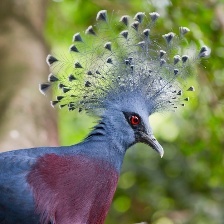
Species: VICTORIA CROWNED PIGEON
Scientific name: GOURA VICTORIA